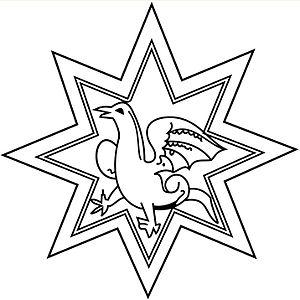
La maison de Sverker est une dynastie qui succède à la maison de Stenkil et règne par intermittence sur la Suède entre 1130 et 1222. Durant cette période, elle s'oppose à la maison d'Erik.